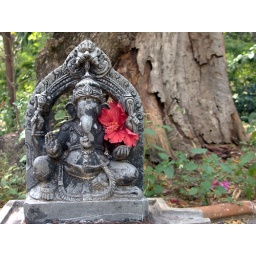
A stone Ganesha deity sits alone in the forest, decorated with hibisicus flower